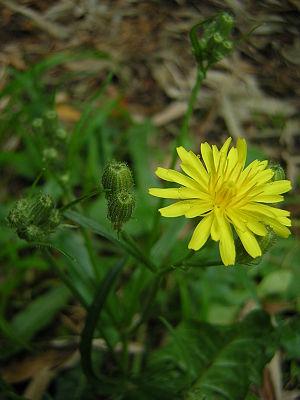
Crepis foetida, la Crépide fétide est une plante herbacée de la famille des Astéracées.
Cette liste de Tracheophyta de Bosnie-Herzégovine, ainsi que d’espèces introduites est un aperçu incomplet d’espèces de mousses, de fougères, de gymnospermes et d’angiospermes citées dans la littérature disponible en langues bosniaque, croate, serbe et serbo-croate. Cet aperçu n’inclue pas des espèces cultivées ni celles occasionnellement introduites.